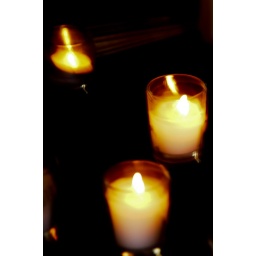
a really old shot - taken in the dark. while walking toward a table of candles, kind of from the hip.